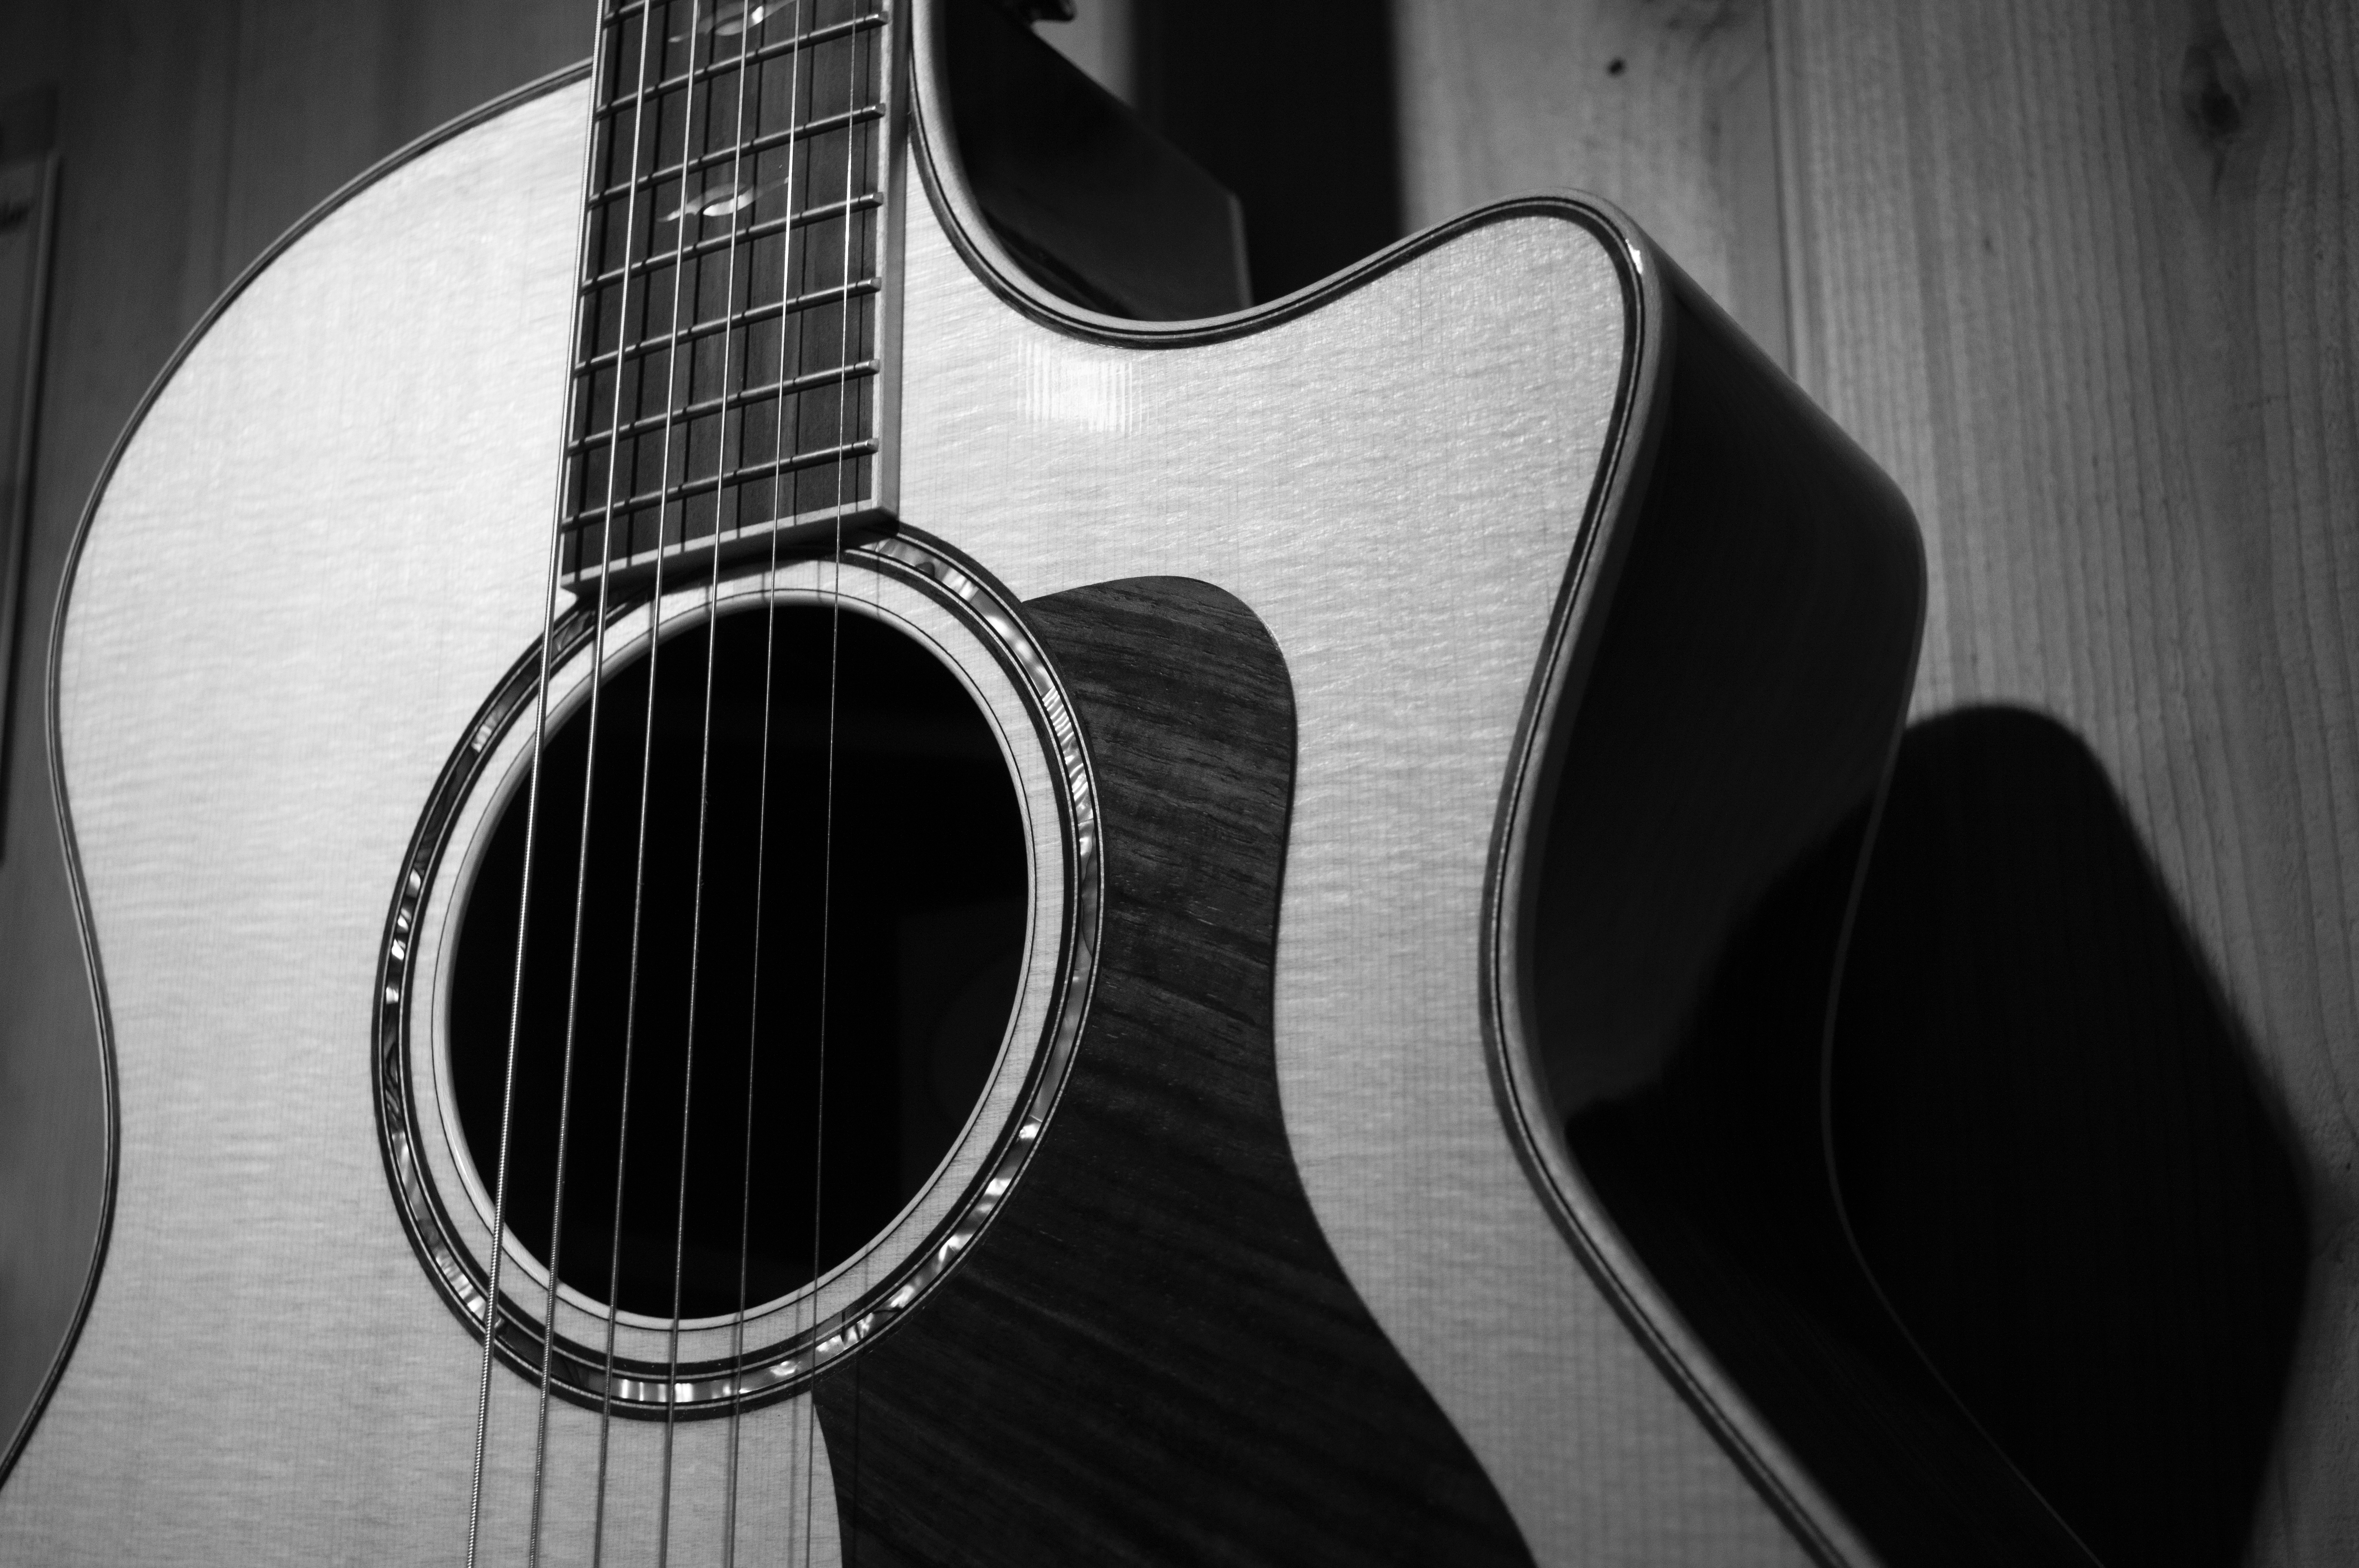
music, black and white, wood, white, grain, wheel, play, guitar, acoustic guitar, musician, black, monochrome, musical instrument, bass guitar, monochrome photography, string instrument, plucked string instruments, acoustic electric guitar, box guitar